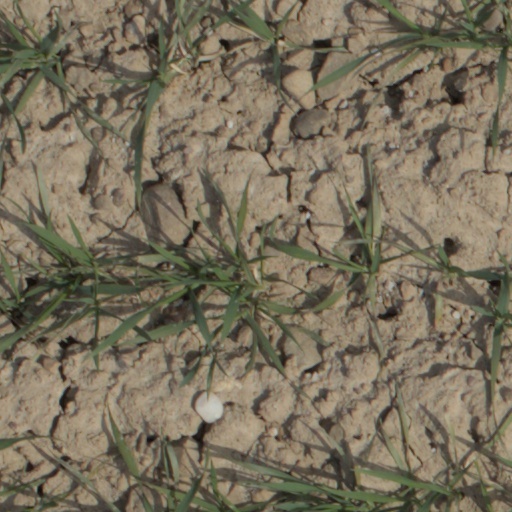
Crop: wheat